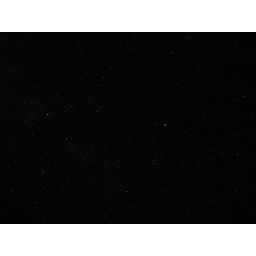
A 15 second exposure of a clear night sky with no discernible ambient light in Algonquin